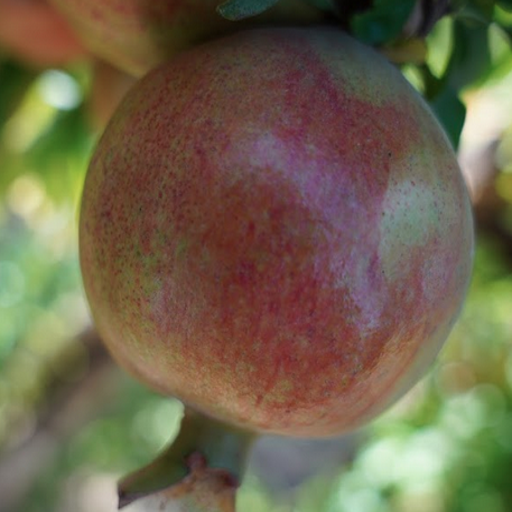
Label: Healthy